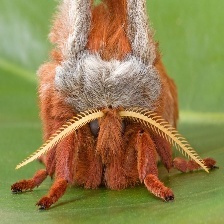
Species: POLYPHEMUS MOTH